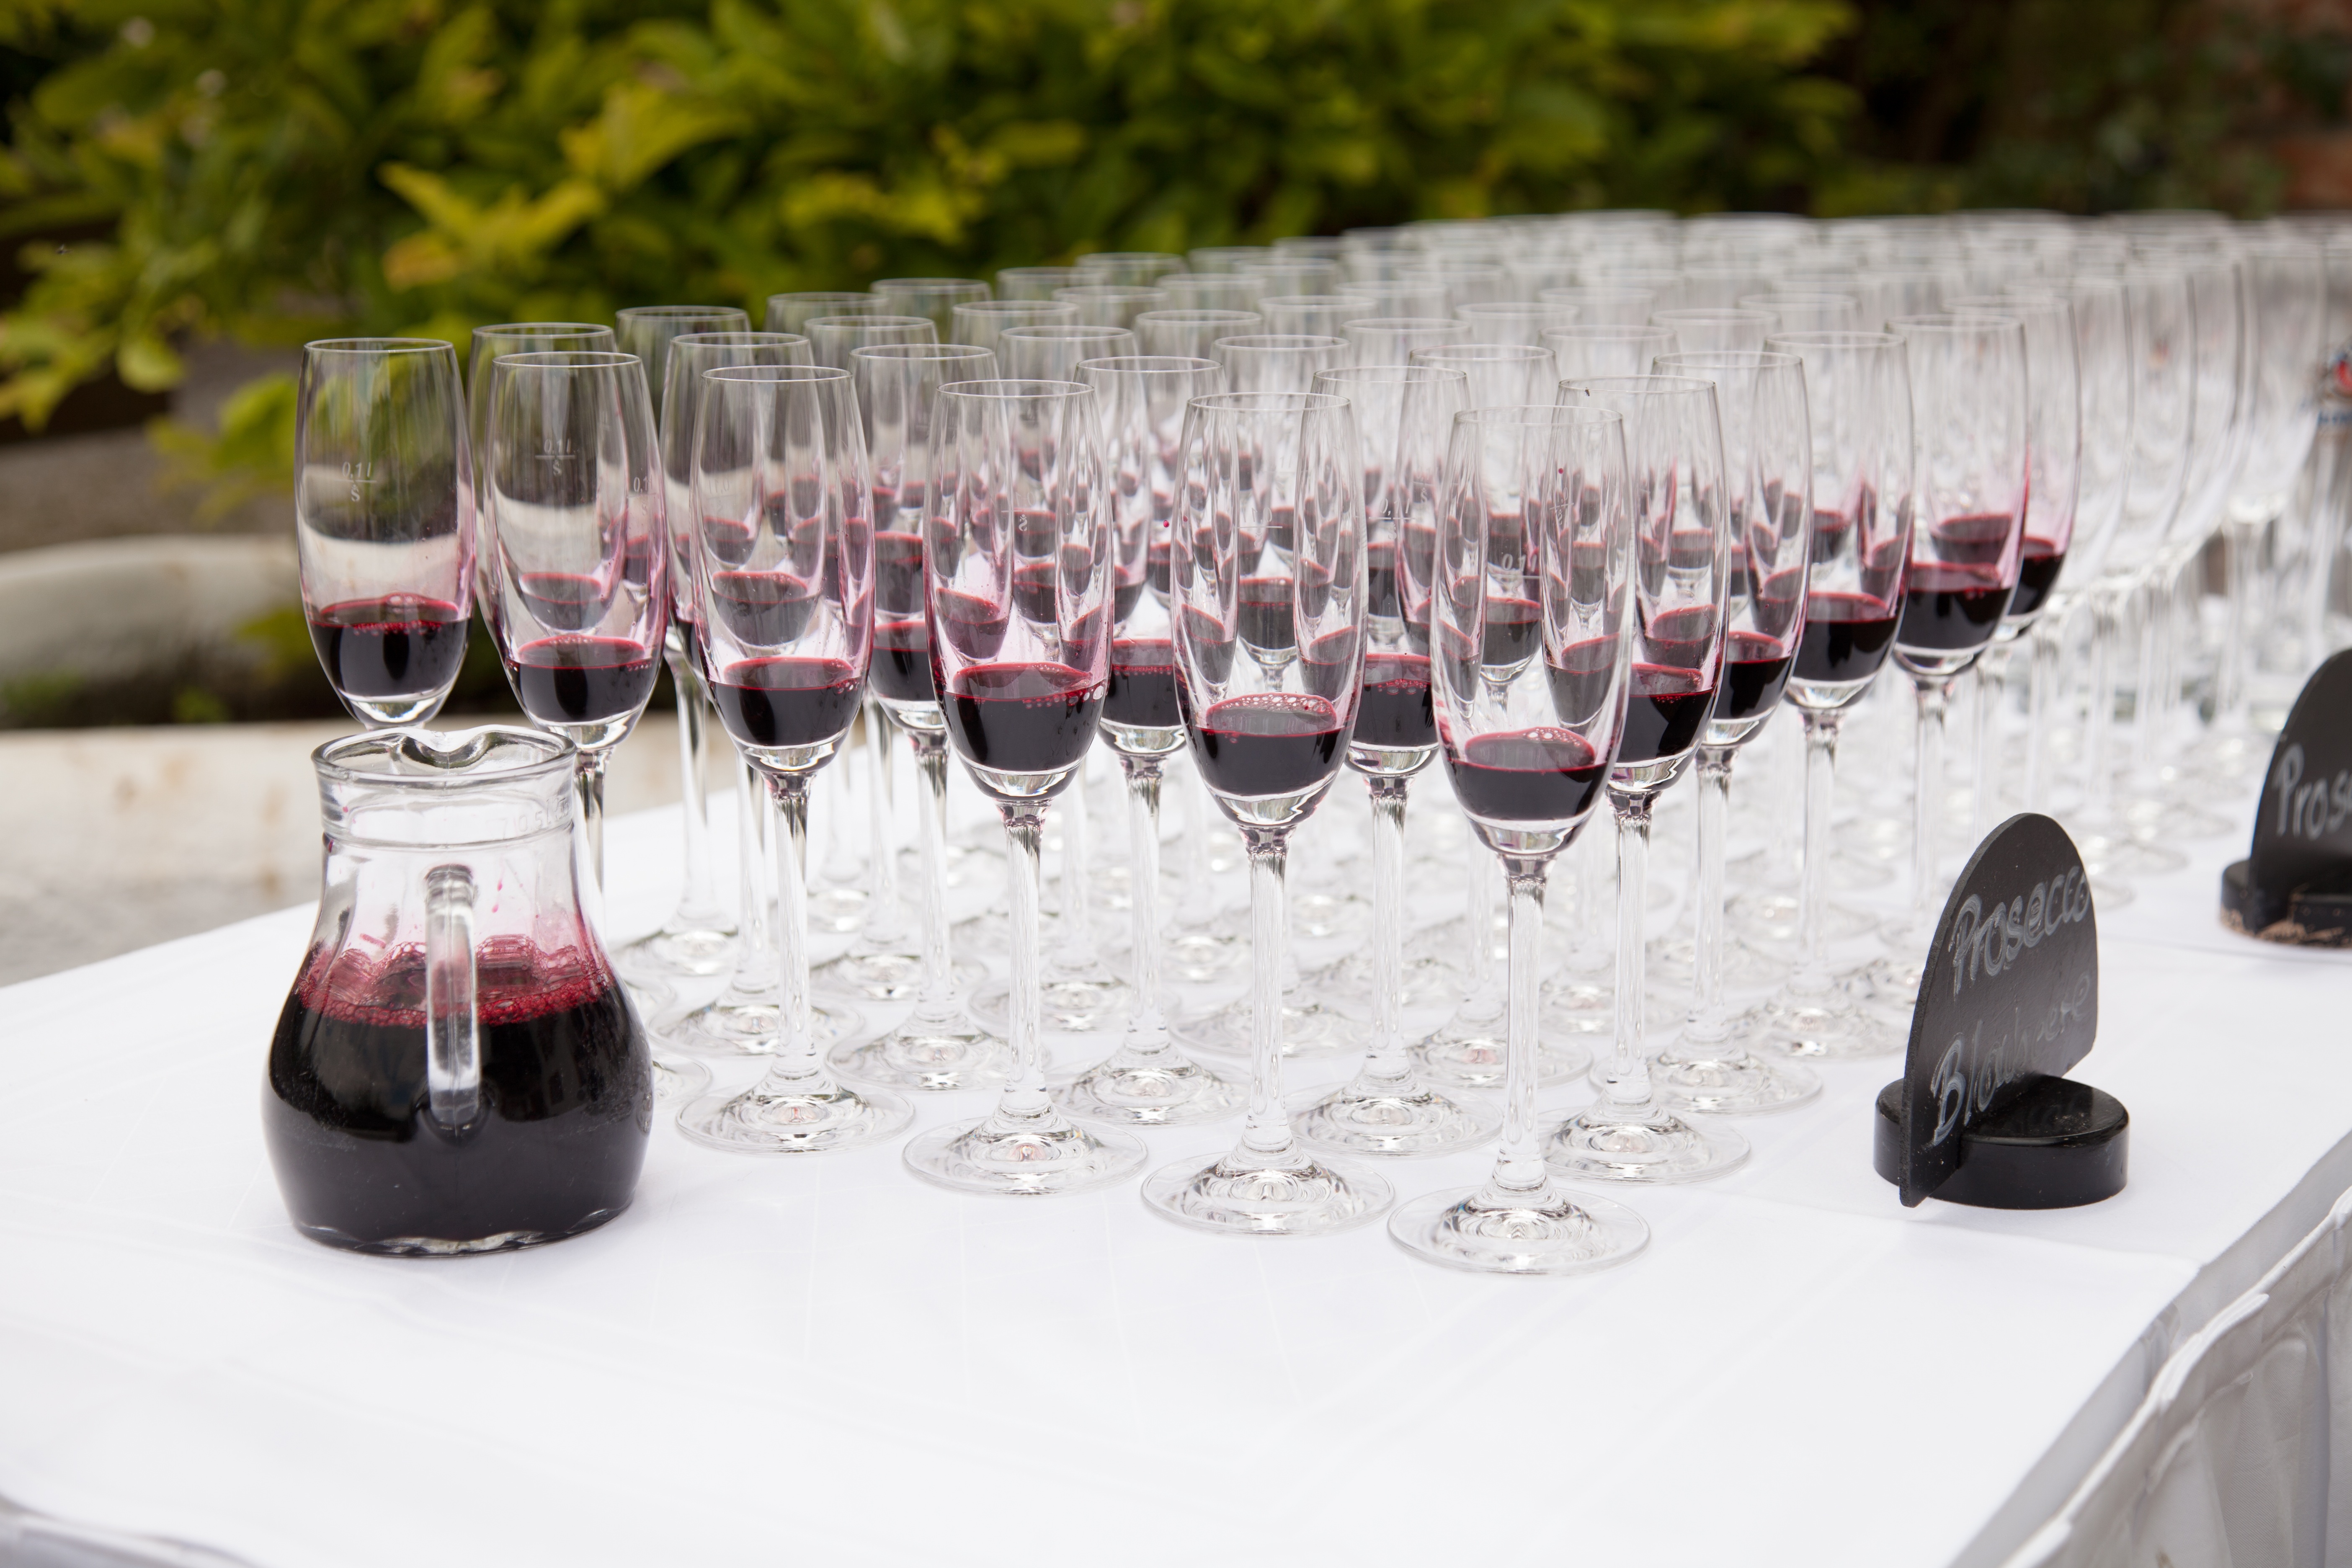
wine, glass, restaurant, drink, still life, celebrate, deco, wine glass, glasses, champagne, bower, gastronomy, beverages, champagne glasses, stemware, sommerfest, drinkware